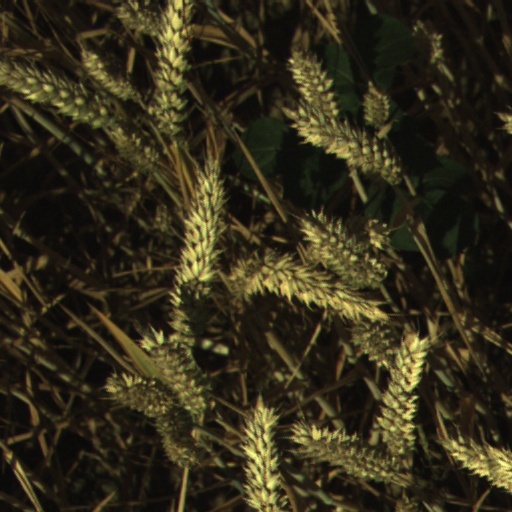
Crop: wheat